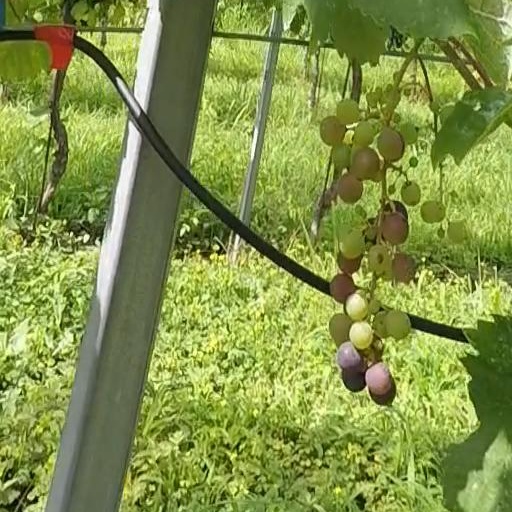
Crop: grape